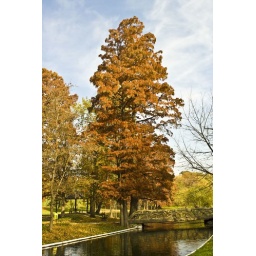
Trees on water near a little lake in fall with blue sky in background